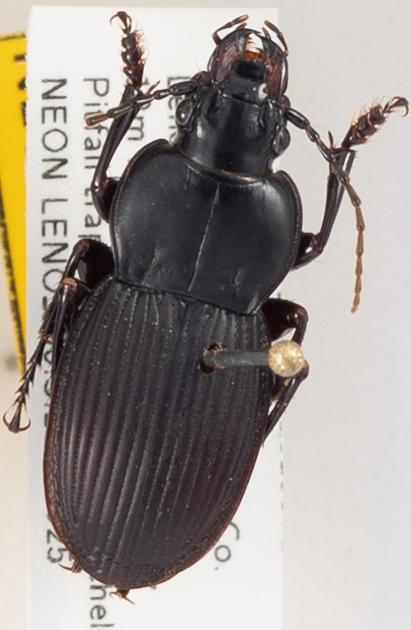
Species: Cyclotrachelus hypherpiformis
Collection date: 2018-09-25 04:00:00
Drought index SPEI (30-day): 1.082
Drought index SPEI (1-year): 0.288
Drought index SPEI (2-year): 0.732